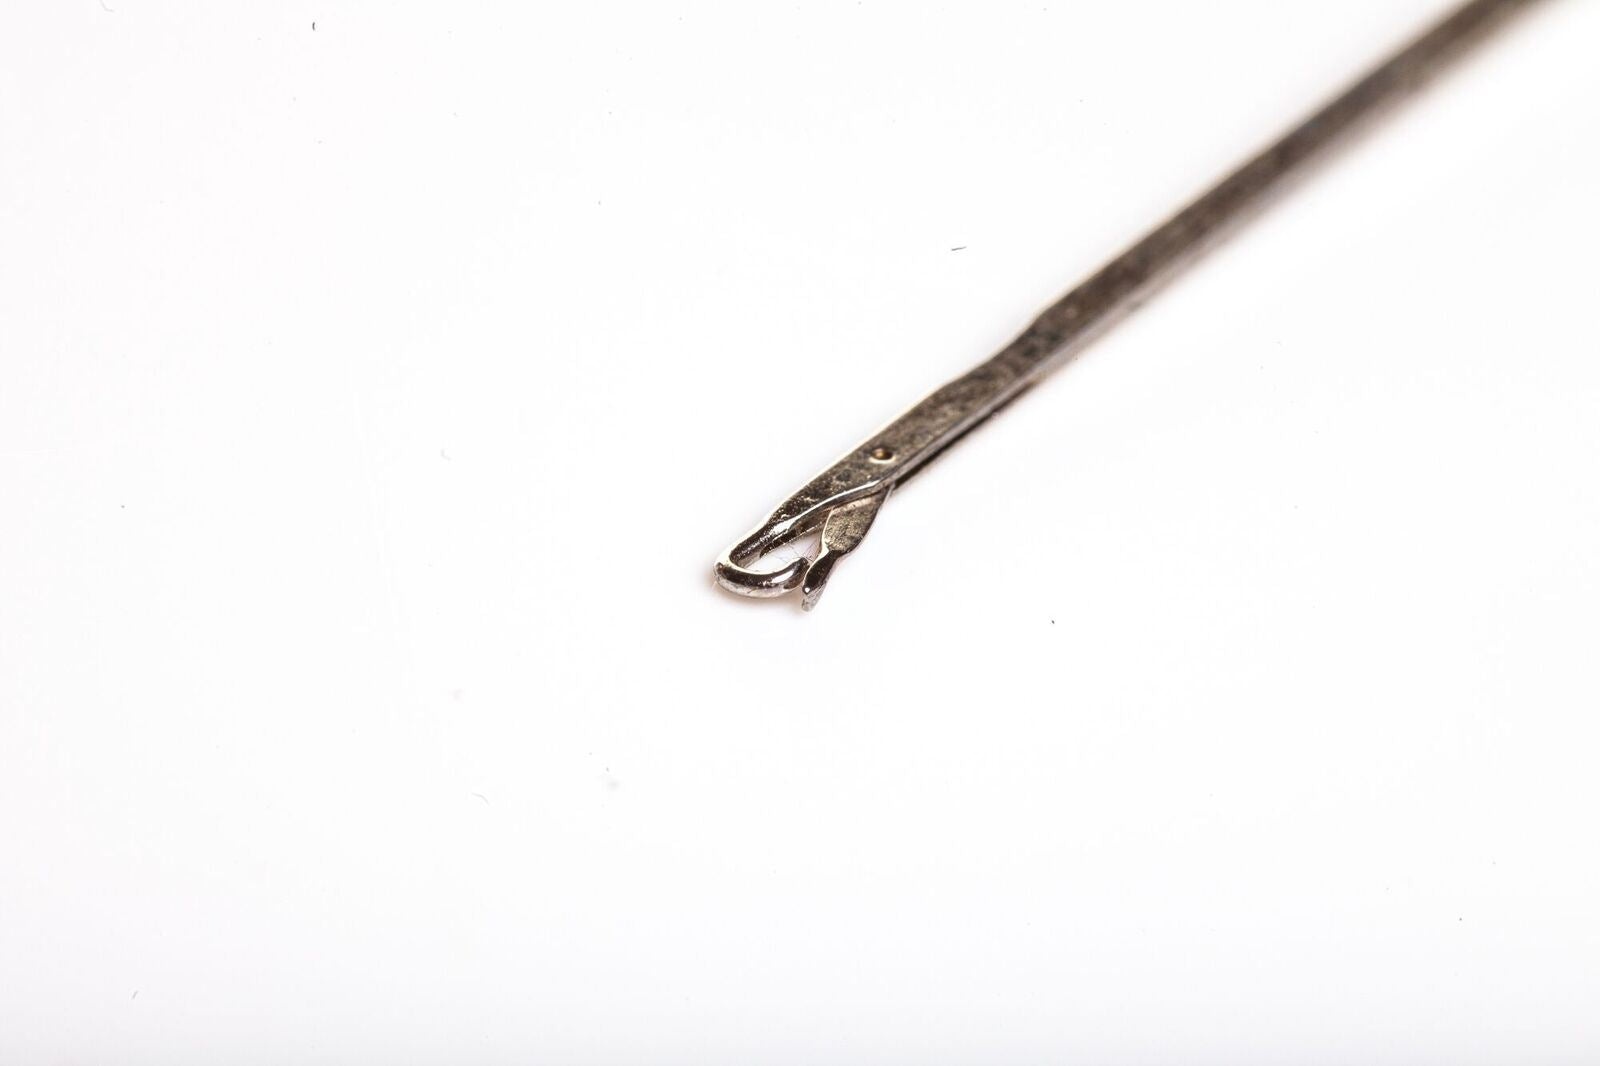
RidgeMonkey RM-Tec Nite Glo Mini Stick Needle
RidgeMonkey RM-Tec Nite Glo Mini Stick Needle
Brand: RidgeMonkey
Category: Sporting Goods > Outdoor Recreation > Fishing > Fishing Hook Removal Tools > Heavy Lip Close Needles